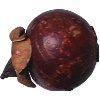
Label: Mangostan 1